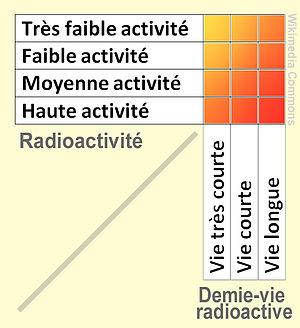
Représentation des critères retenus en France pour la classification des déchets radioactifs, et par suite pour la leur gestion.
La gestion des déchets radioactifs en France est du ressort de l'Agence nationale pour la gestion des déchets radioactifs. Elle est régie par la loi relative aux recherches sur la gestion des déchets radioactifs de 1991, modifiée en 2006 par la loi de programme relative à la gestion durable des matières et déchets radioactifs.
Un déchet radioactif est un déchet qui, du fait du niveau de sa radioactivité, nécessite des mesures de radioprotection particulières. Ces déchets doivent réglementairement faire l'objet d'une caractérisation radiologique et d'un contrôle, afin d'assurer que leur stockage est adapté à leur radioactivité éventuelle, et ne crée pas de risque radiologique. Le cas échéant, dans de nombreux pays, des « déchets nucléaires » sans radioactivité significative peuvent être « libérés » après contrôle, pour être traités comme des déchets d'activités économiques de même type.